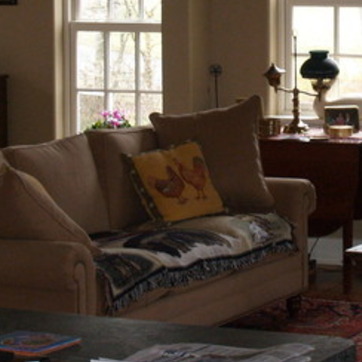
Material: fabric